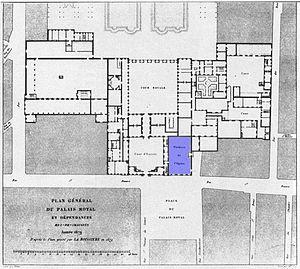
Le Palais-Royal, ensemble monumental au nord du palais du Louvre dans le 1ᵉʳ arrondissement de Paris, est un haut lieu de l’histoire de France et de la vie parisienne.
Le Théâtre du Palais-Royal sur la rue Saint-Honoré à Paris, était le théâtre situé dans l'aile Est du Palais-Royal, inauguré le 14 janvier 1641, avec une tragi-comédie de Jean Desmarets, Mirame.